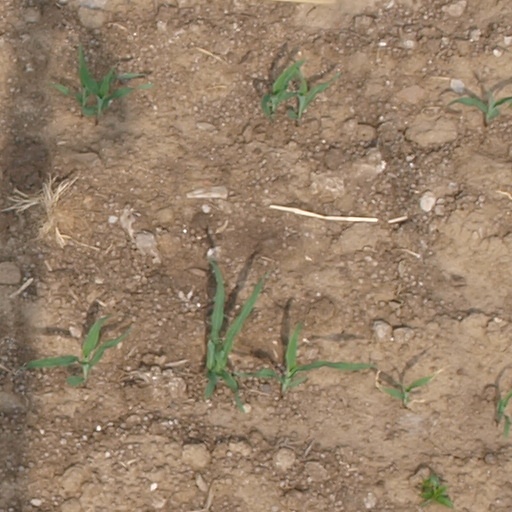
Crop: maize; corn